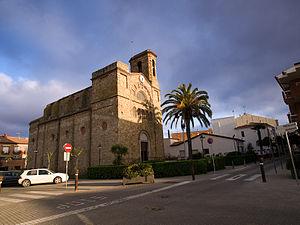
Palafolls est une commune de la province de Barcelone, en Catalogne, en Espagne, de la comarque de Maresme